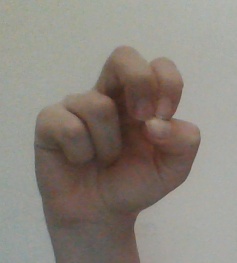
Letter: gaaf